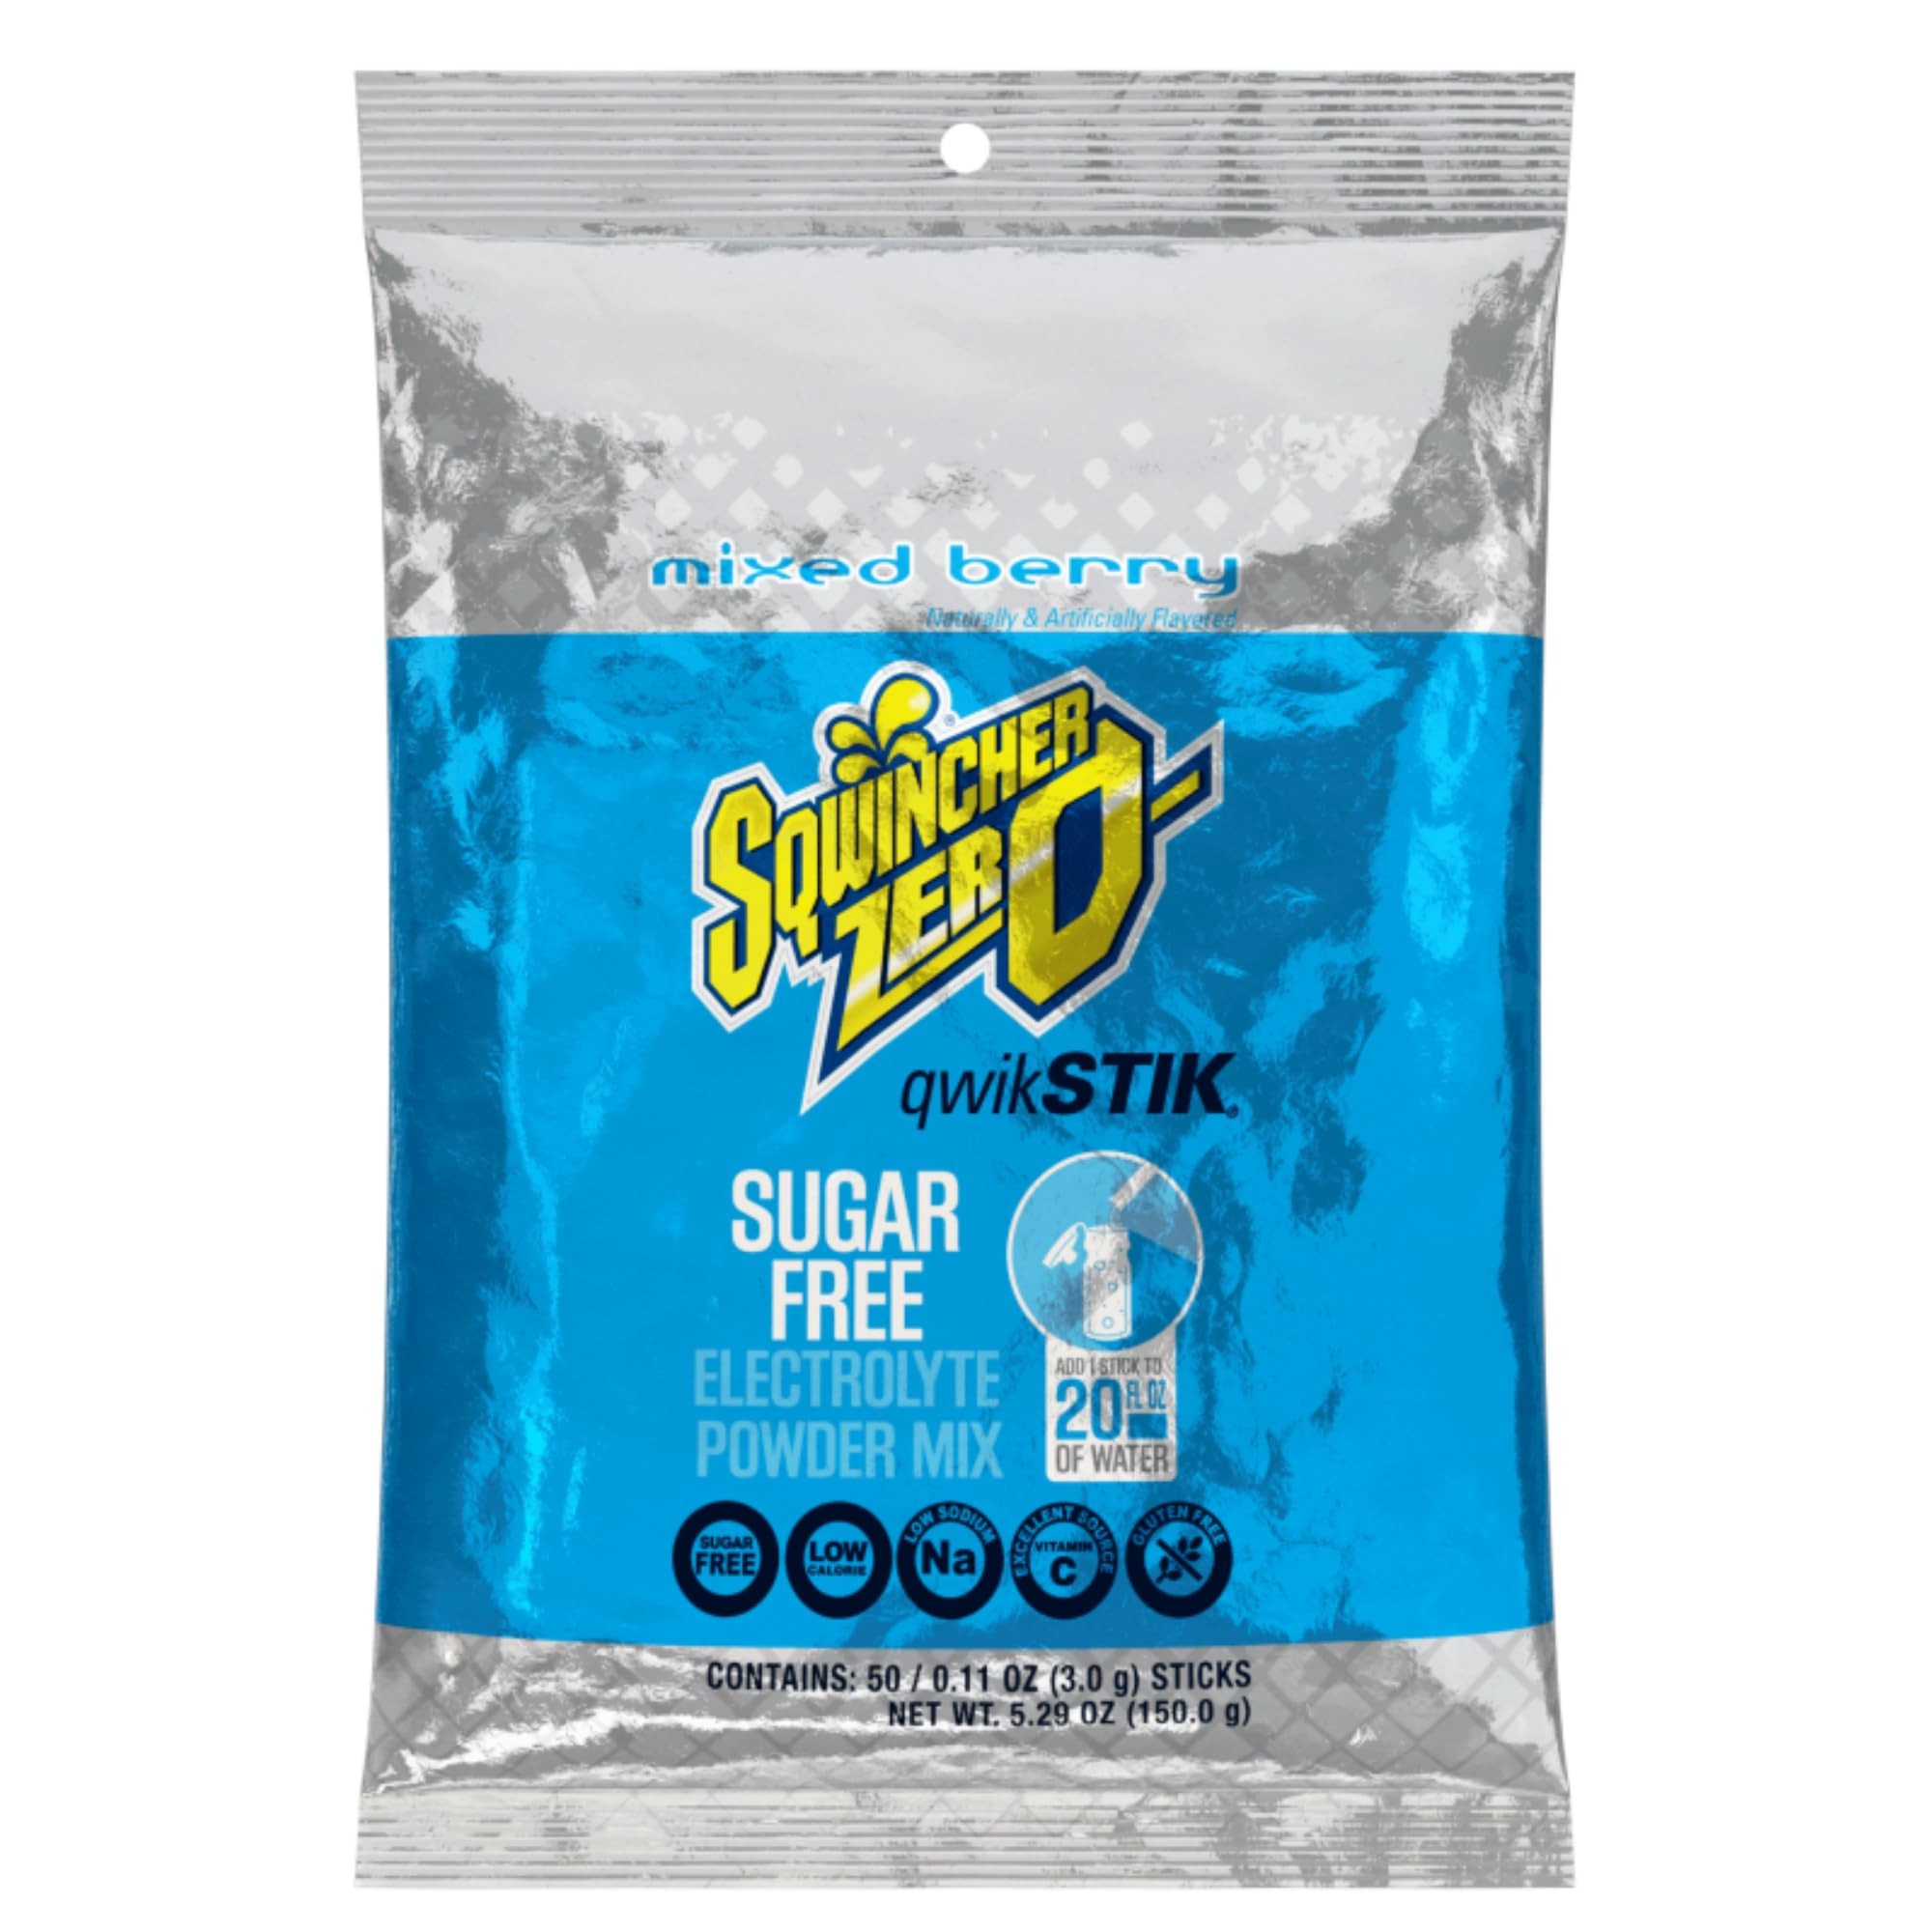
Item Name: Sqwincher Drink Activity 20Oz Yield Mixed Berry Zero Powdered -1 Pack of 50
Bullet Point 1: Electrolyte Replenishment Drink Mix
Bullet Point 2: 0 Calories
Product Description: 20 oz. yield Mix with bottled water
Value: 5.29
Unit: Ounce

Price: 28.08